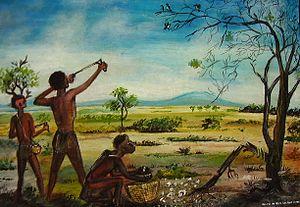
Ce tableau de peinture est l’œuvre de l'artiste congolais Patrick KALUTA KALPONE This is an image of Cultural Fashion or Adornment from Democratic Republic of the Congo
Le territoire qui porte aujourd’hui le nom de république démocratique du Congo est peuplé depuis au moins 200 000 ans av. J.-C. environ. Il y eut des grands États centralisés sur ce territoire comme les Kongo, Songye, Kuba, Garengaze, lunda et l'empire Luba... Les Européens ne reconnaissent la région qu'en 1482-1483 avec la découverte de l'embouchure du fleuve Congo par le marin portugais Dieg uno Cão. Le royaume Kongo est alors à son apogée. À partir de 1879, l'explorateur Henry Morton Stanley explore l'intérieur du futur pays pour le compte du roi des Belges Léopold II. Au cours de la conférence de Berlin, ce dernier parvient à faire reconnaître aux autres puissances européennes sa prise de possession du Congo. C'est le début de la colonisation. Le secteur contrôlé prend le nom d'État indépendant du Congo bien qu'il soit en fait la propriété personnelle de Léopold. En 1908, le Parlement belge reprend, par legs du roi Léopold II, la tutelle sur le territoire, nouvellement dénommé Congo belge.